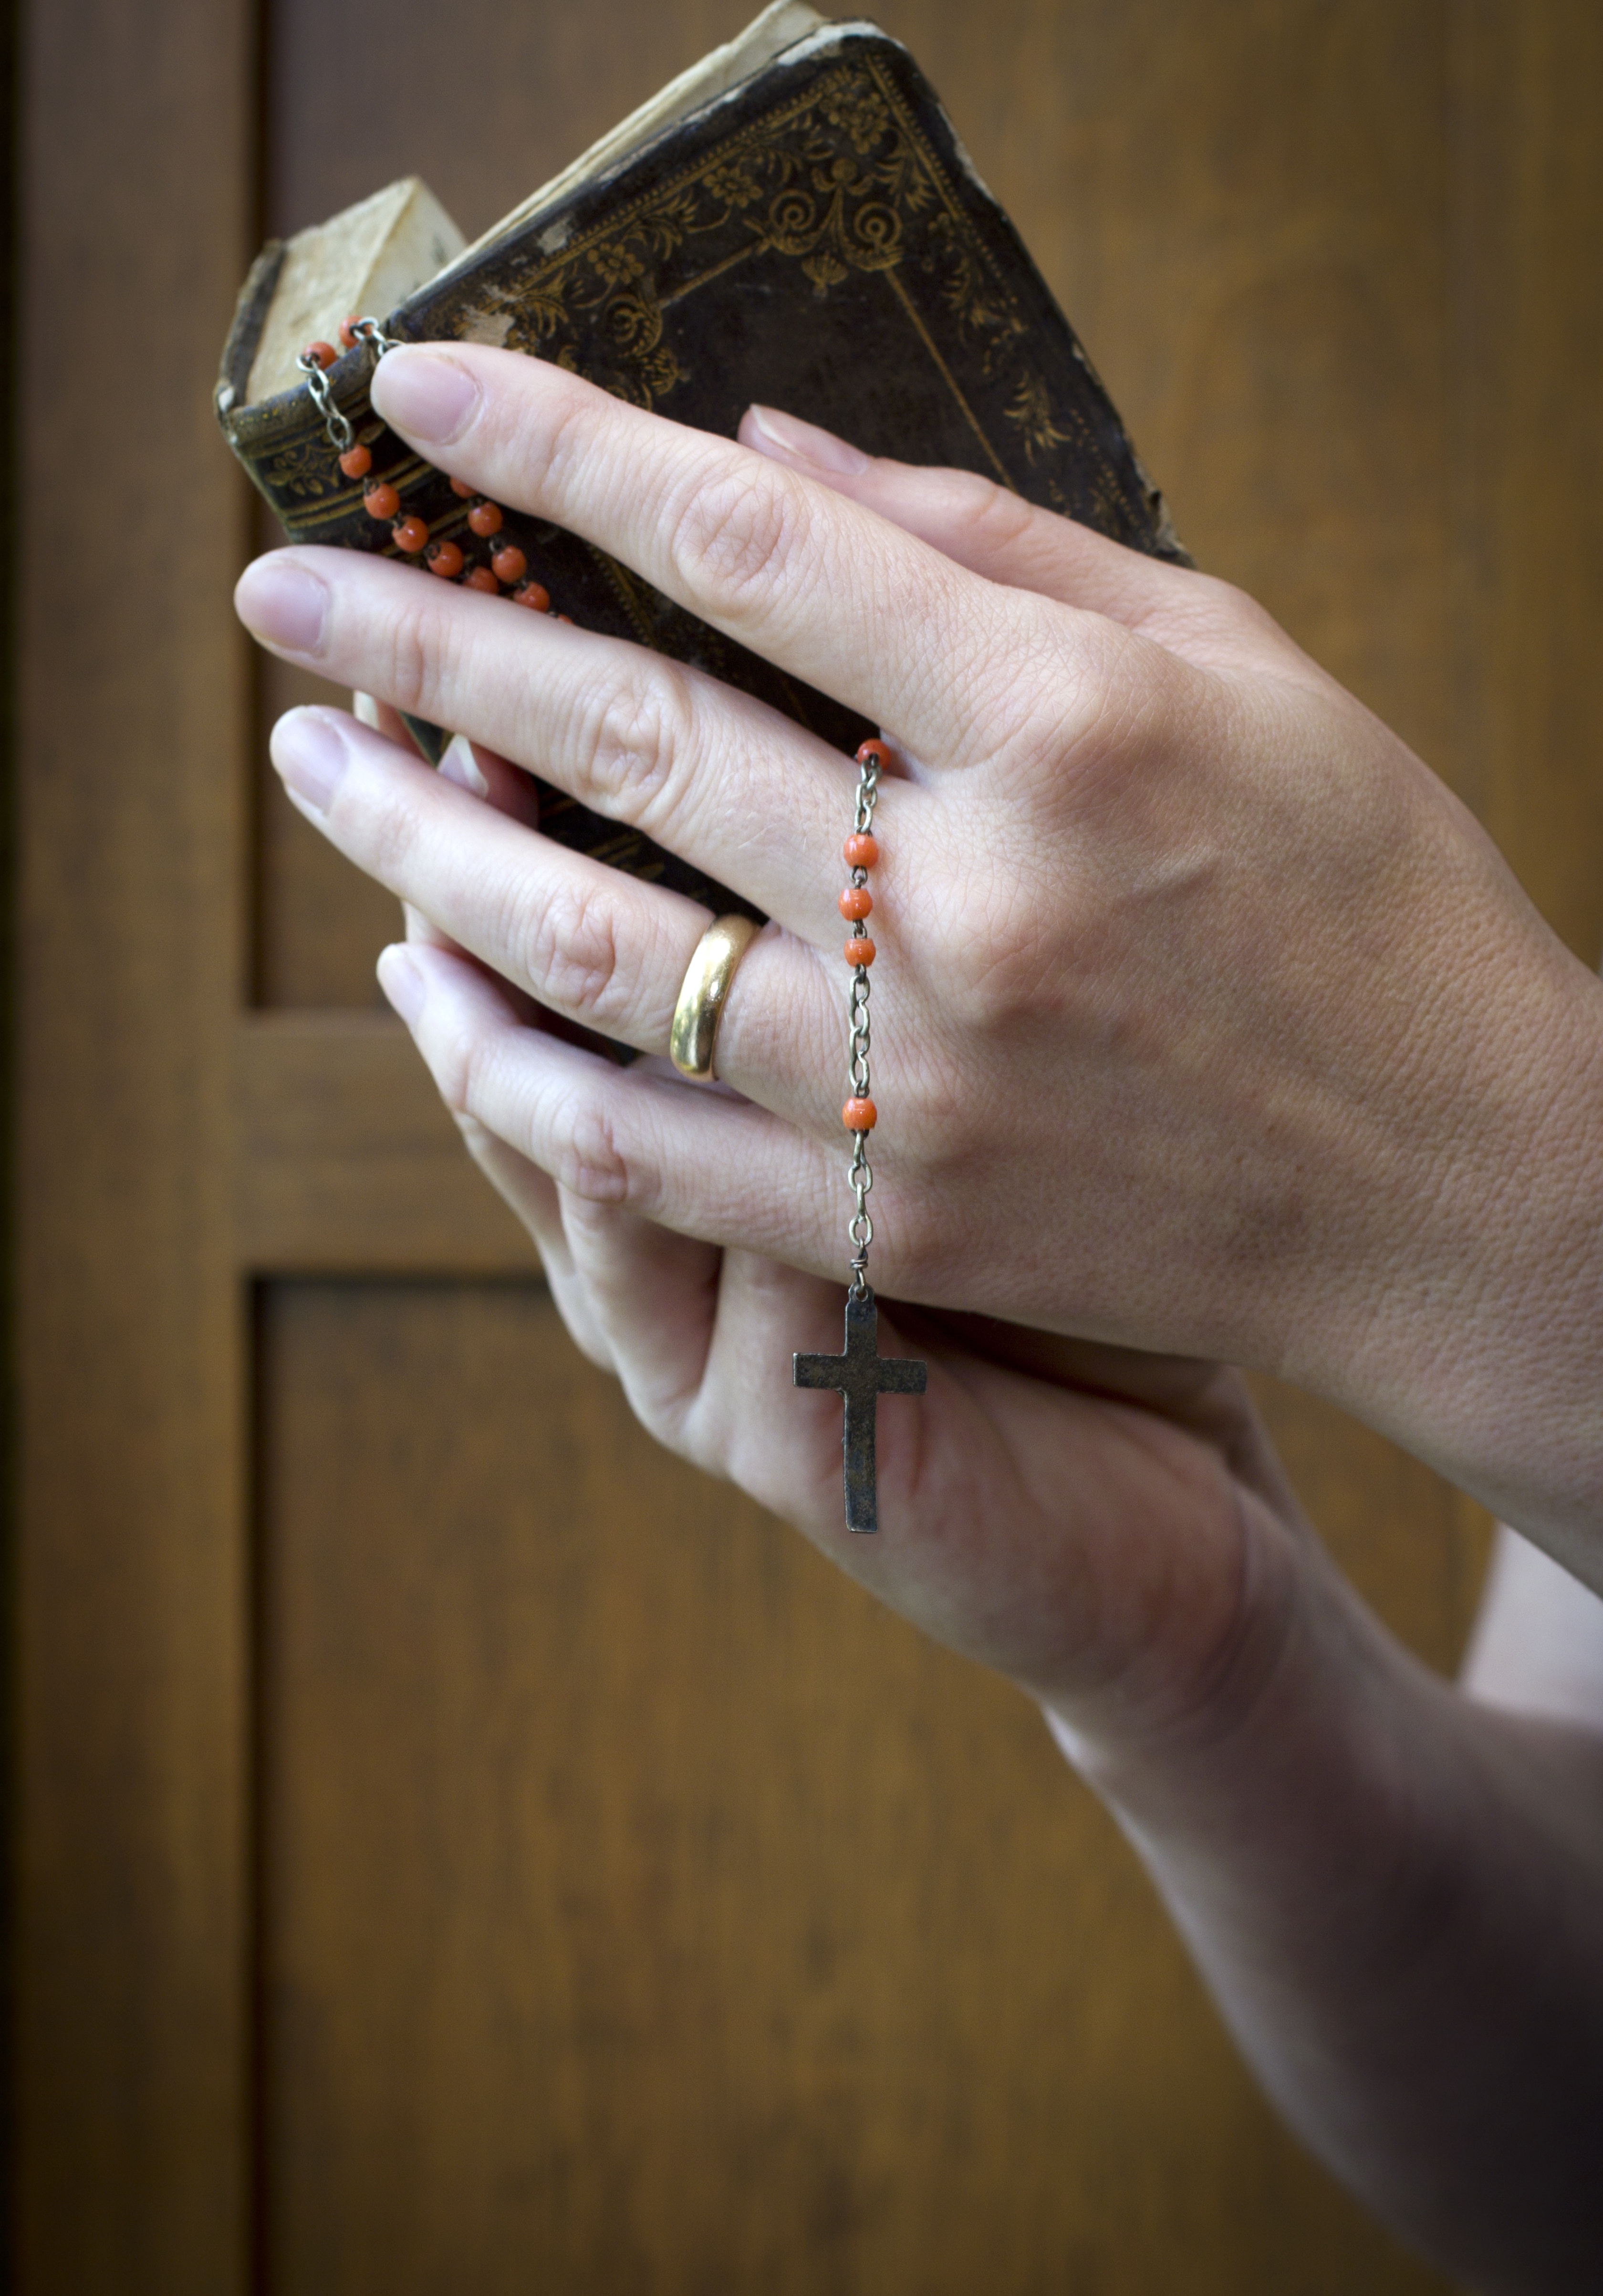
hand, ring, finger, religion, church, christian, nail, bible, spiritual, jewellery, scripture, faith, sacred, rosary, catholicism, breviary, fashion accessory